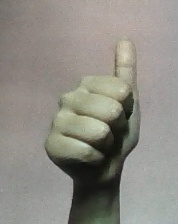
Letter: aleff